Bengalis

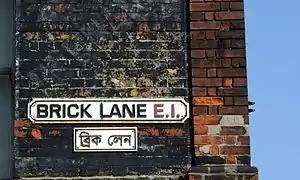
Large numbers of Bengalis have settled and established themselves in Banglatown.

Bengali ethnic descent and emigrant communities are found primarily in other parts of the subcontinent, the Middle East and the Western World. Substantial populations descended from Bengali immigrants exist in Saudi Arabia, Pakistan and the United Kingdom where they form established communities of over 1 million people. The majority of the overseas Bengali diaspora are Muslims as the act of seafaring was traditionally prohibited in Hinduism; a taboo known as kala pani (black/dirty water).